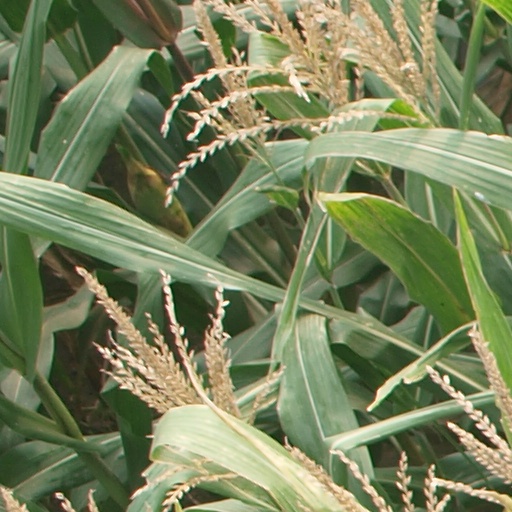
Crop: maize; corn